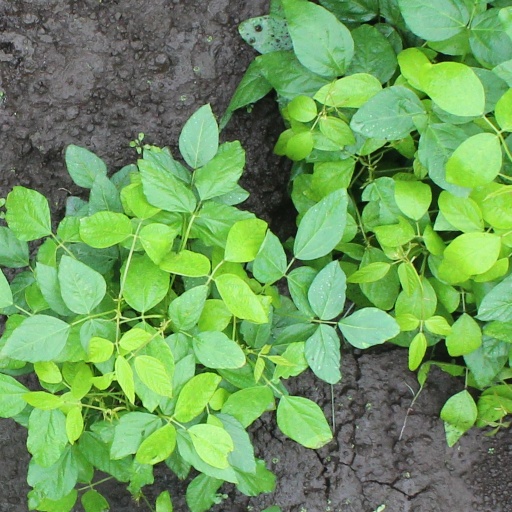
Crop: soybean